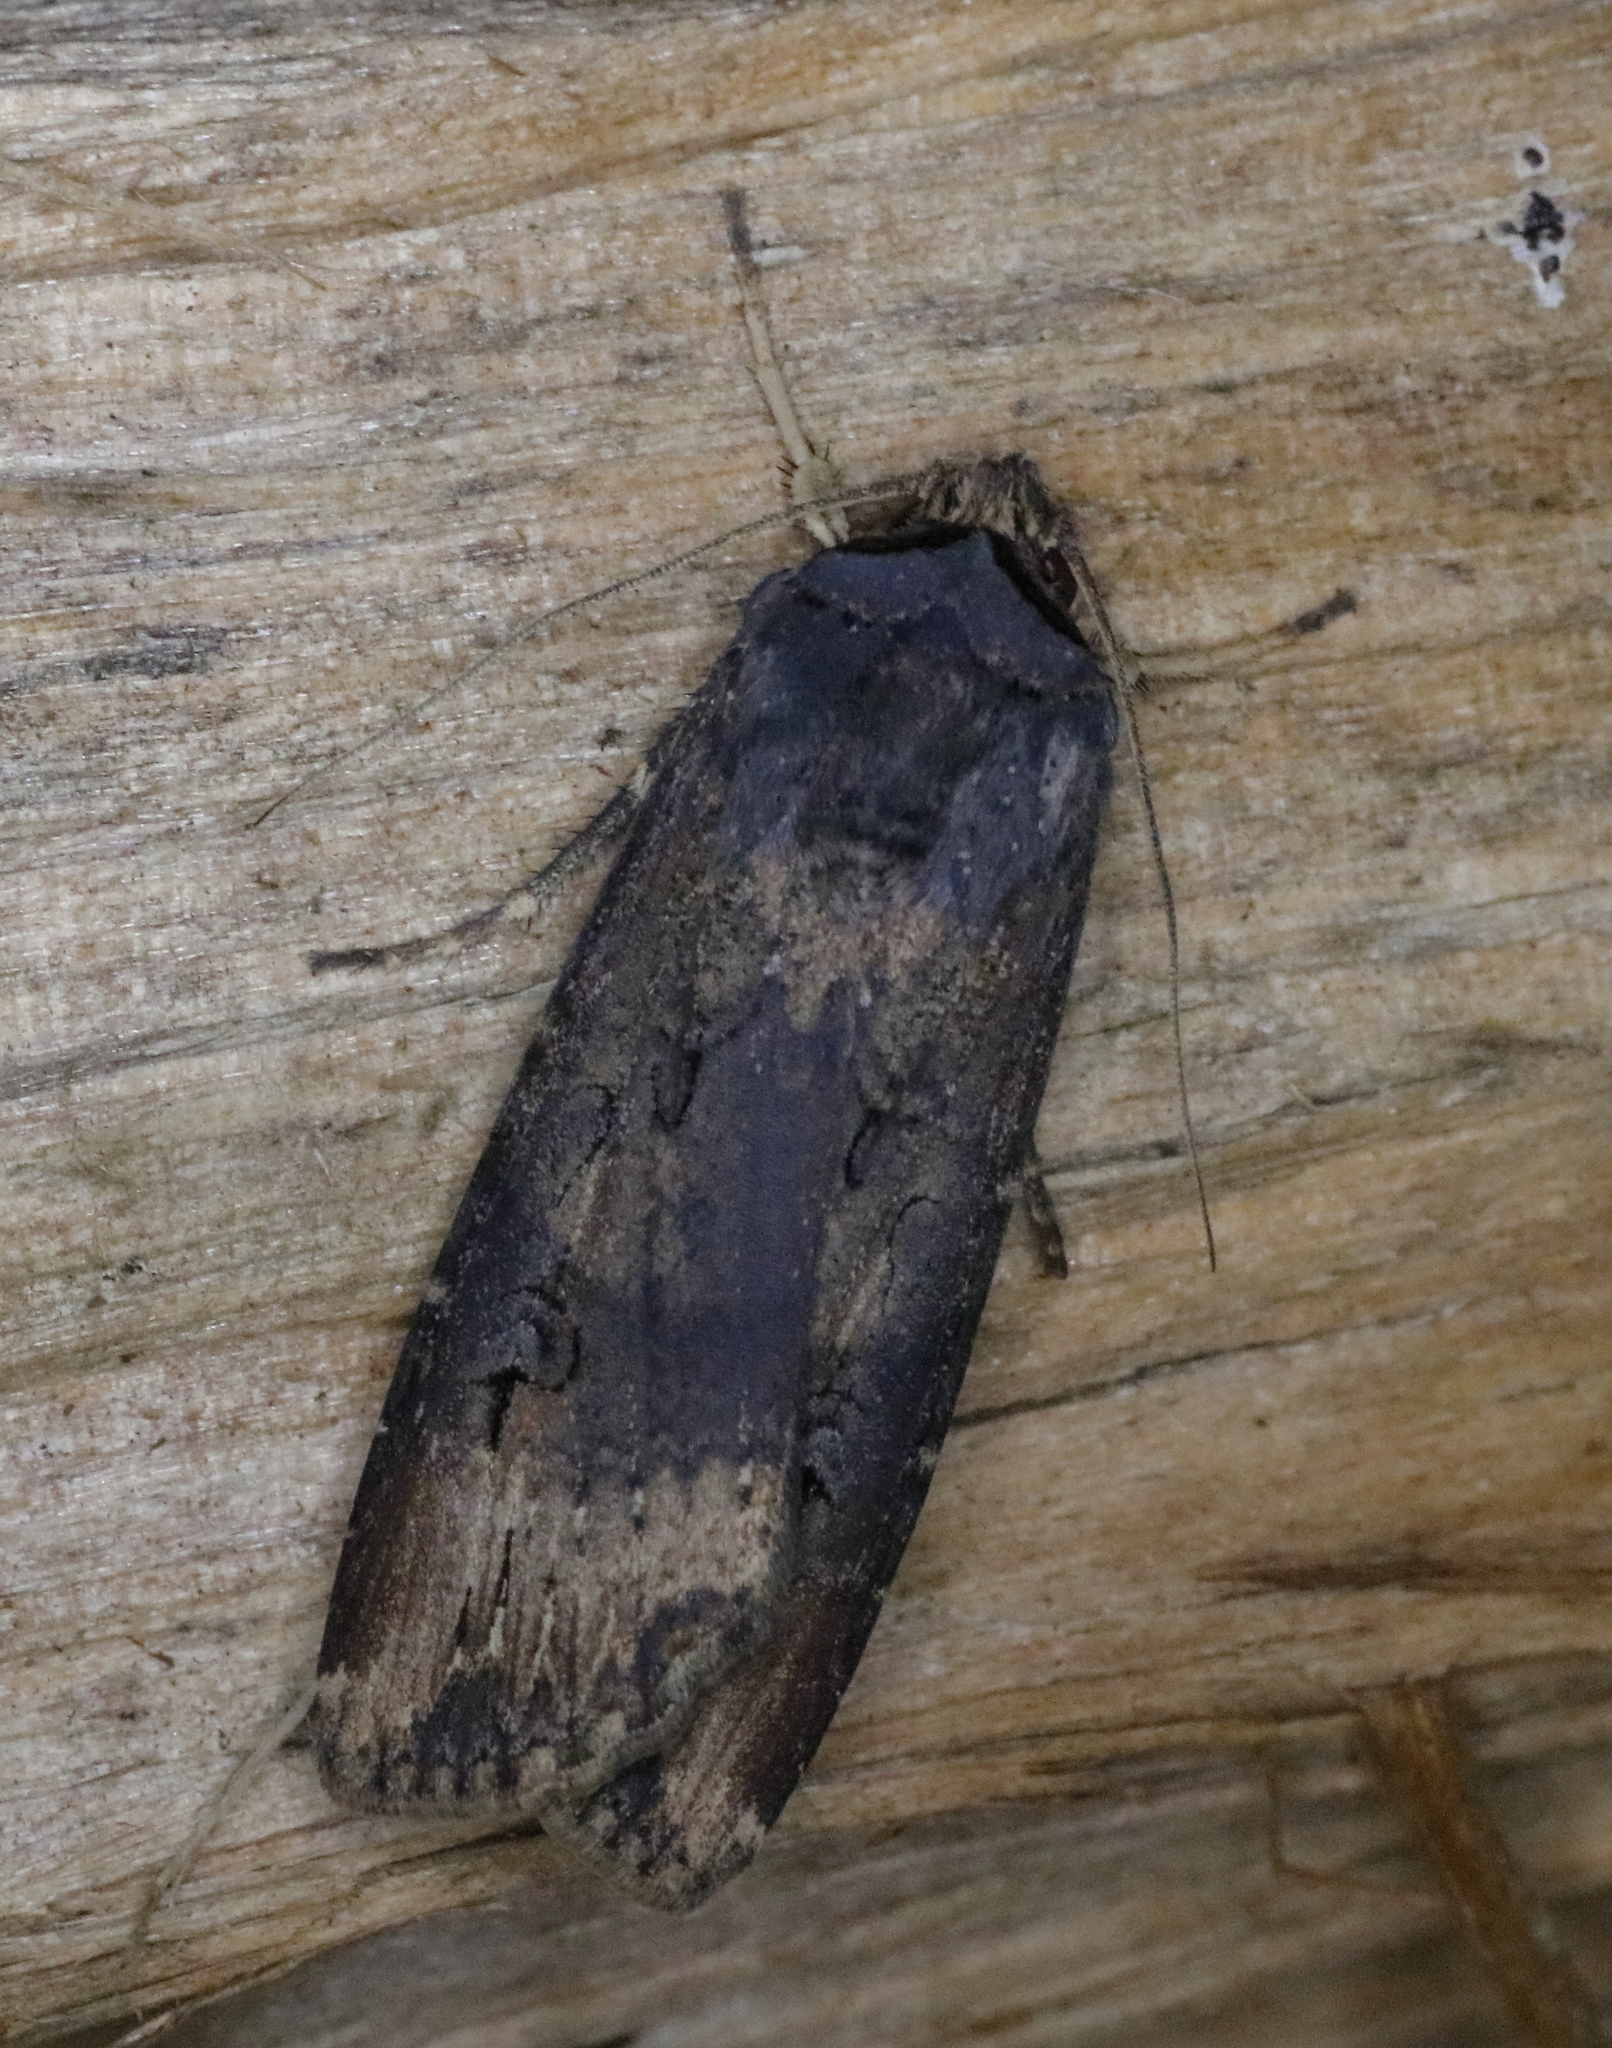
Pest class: cutworms